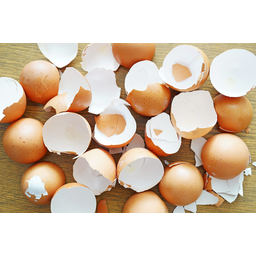
Label: trash